Margus Leivo

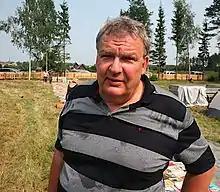
Leivo in 2010

Margus Leivo (28 May 1954, in Räpina – 21 August 2019) was an Estonian politician. He was a member of X Riigikogu. He was the Estonian Minister of the Interior from 2003-2005.